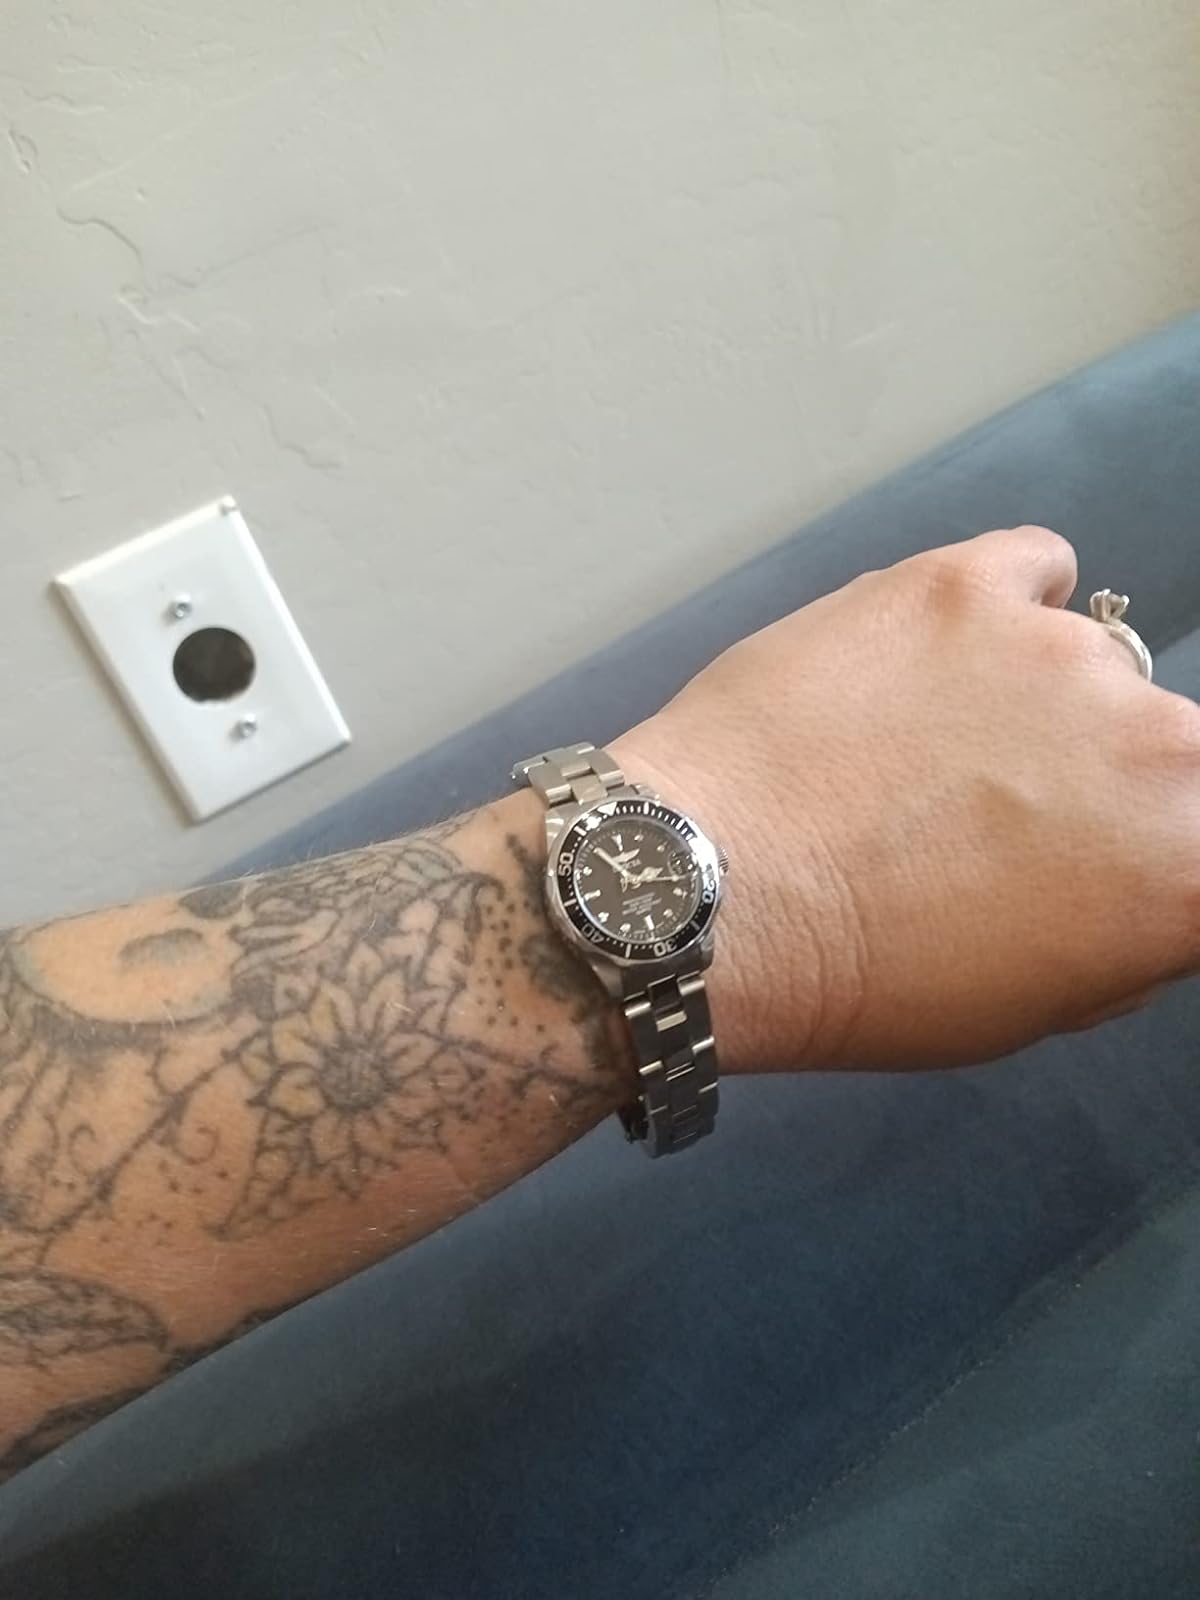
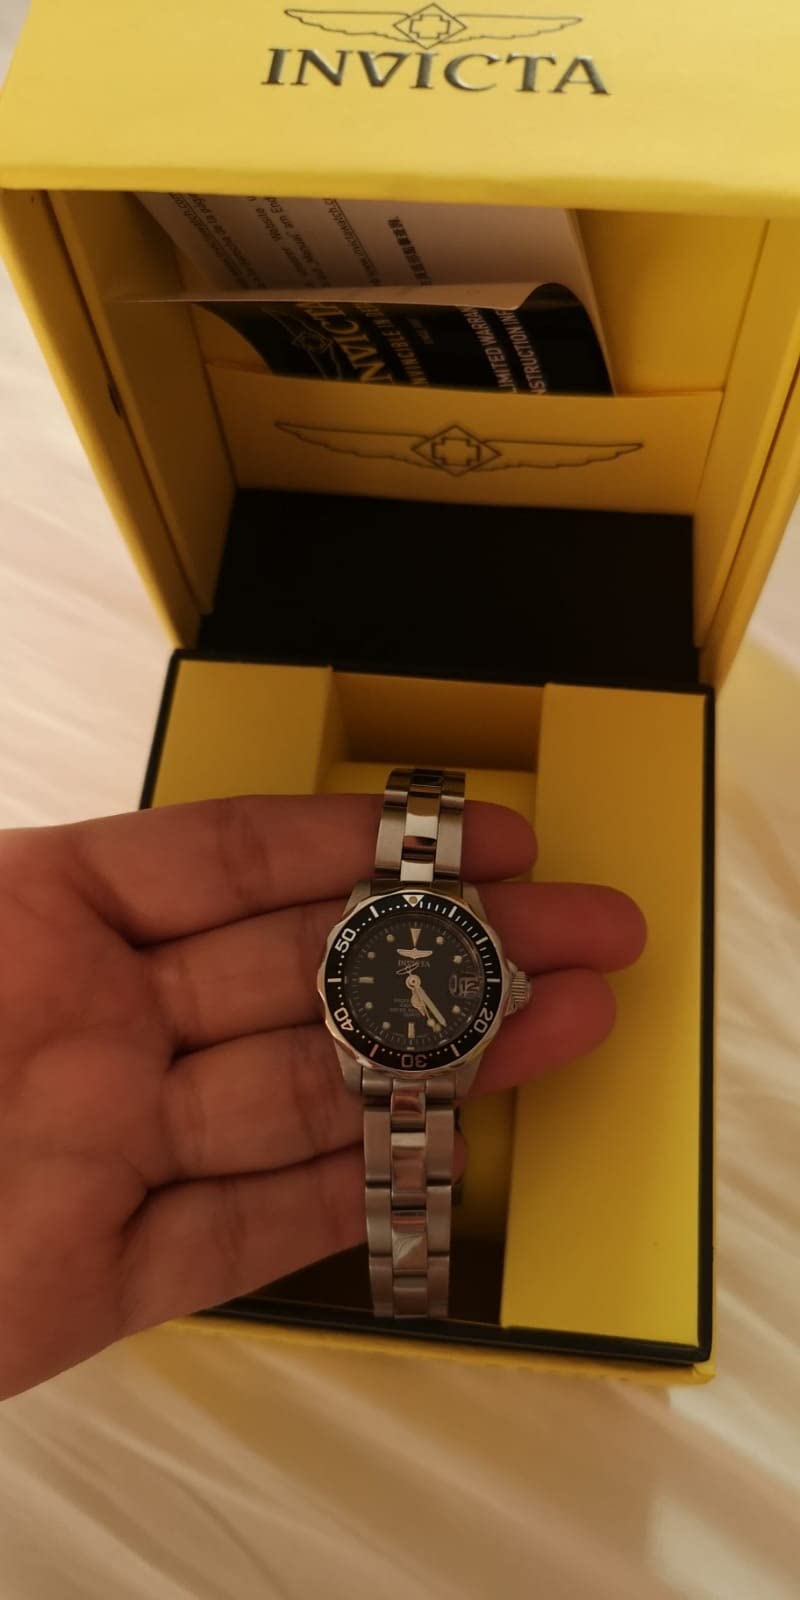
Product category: accessories_watch
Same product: yes